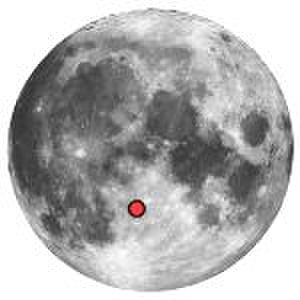
Albategnius (månekrater) / Satellitkratere
Albategniuskraterets placering på Månens forside.
Albategnius er et gammelt nedslagskrater på Månen, som ligger på Månens forside i det centrale højland. og er opkaldt efter den tyrkiske videnskabsmand Al-Battani.